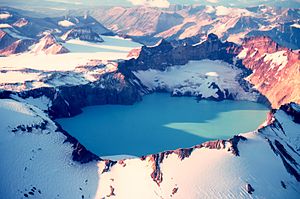
Mount Katmai
Mount Katmai
Mount Katmai er en stor stratovulkan beliggende i det sydlige Alaska i Katmai nationalpark.